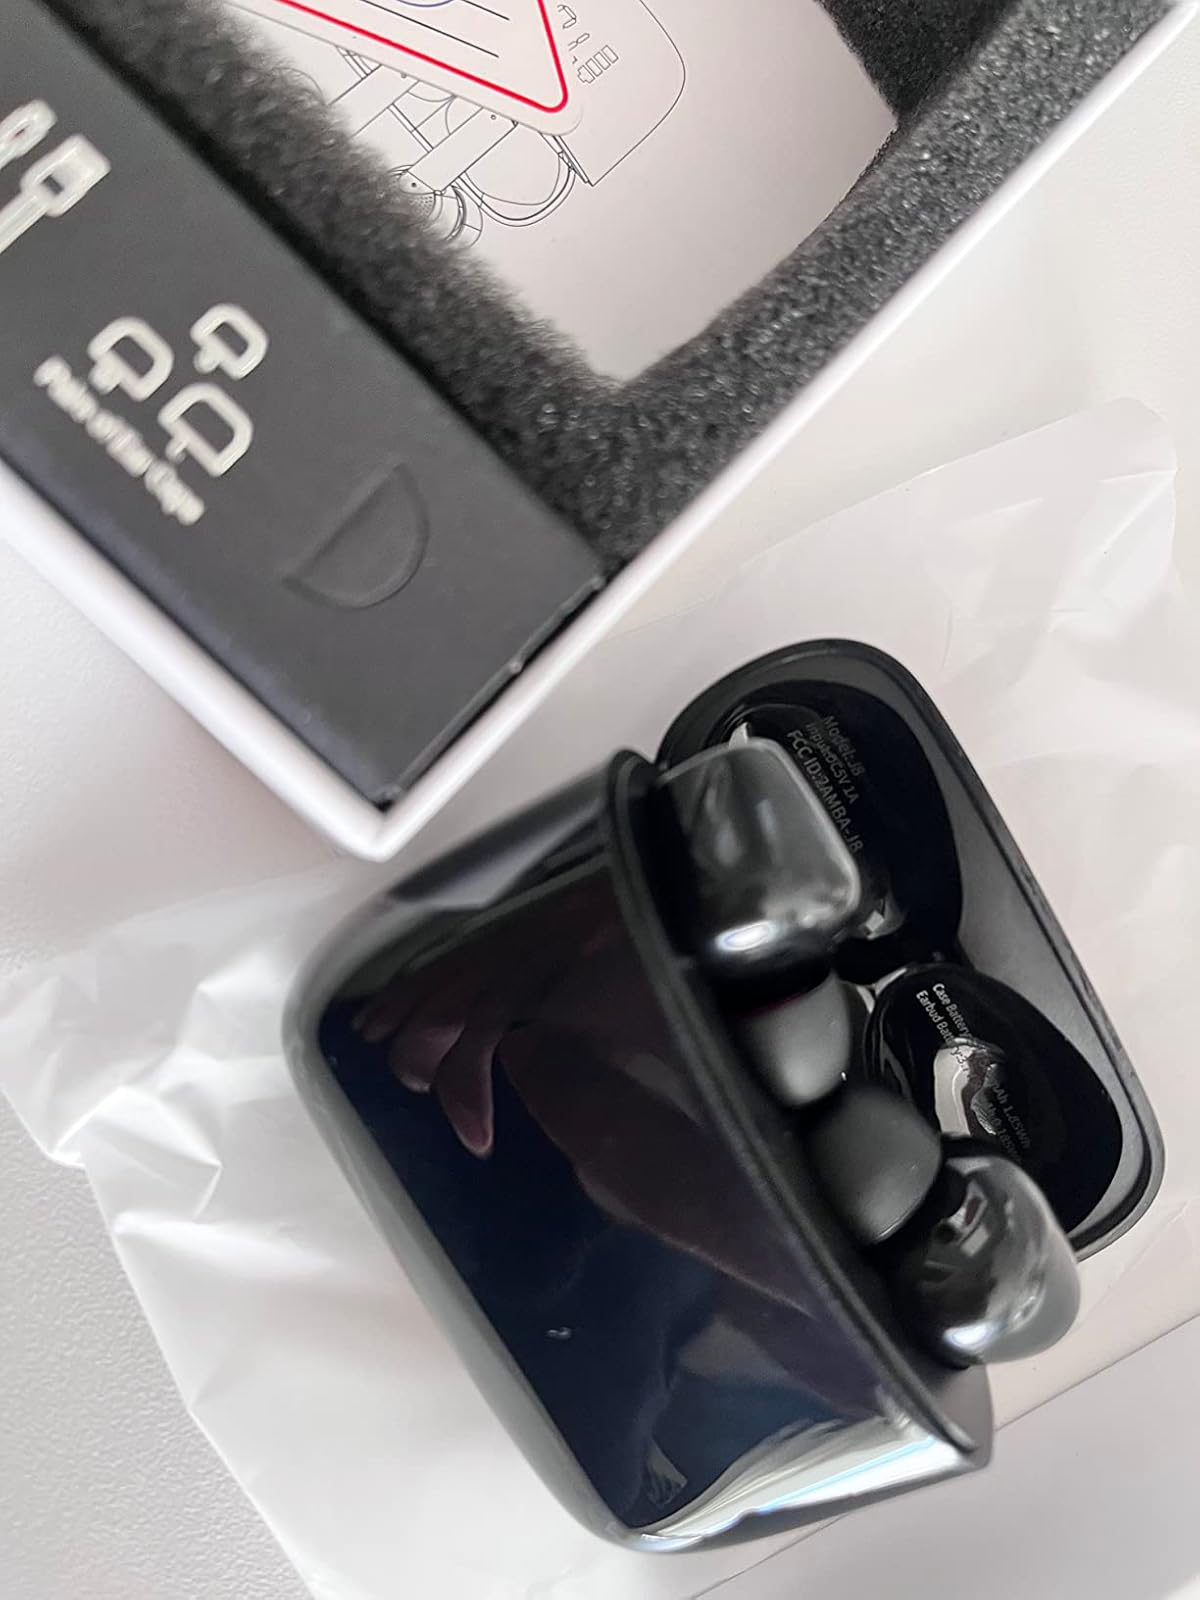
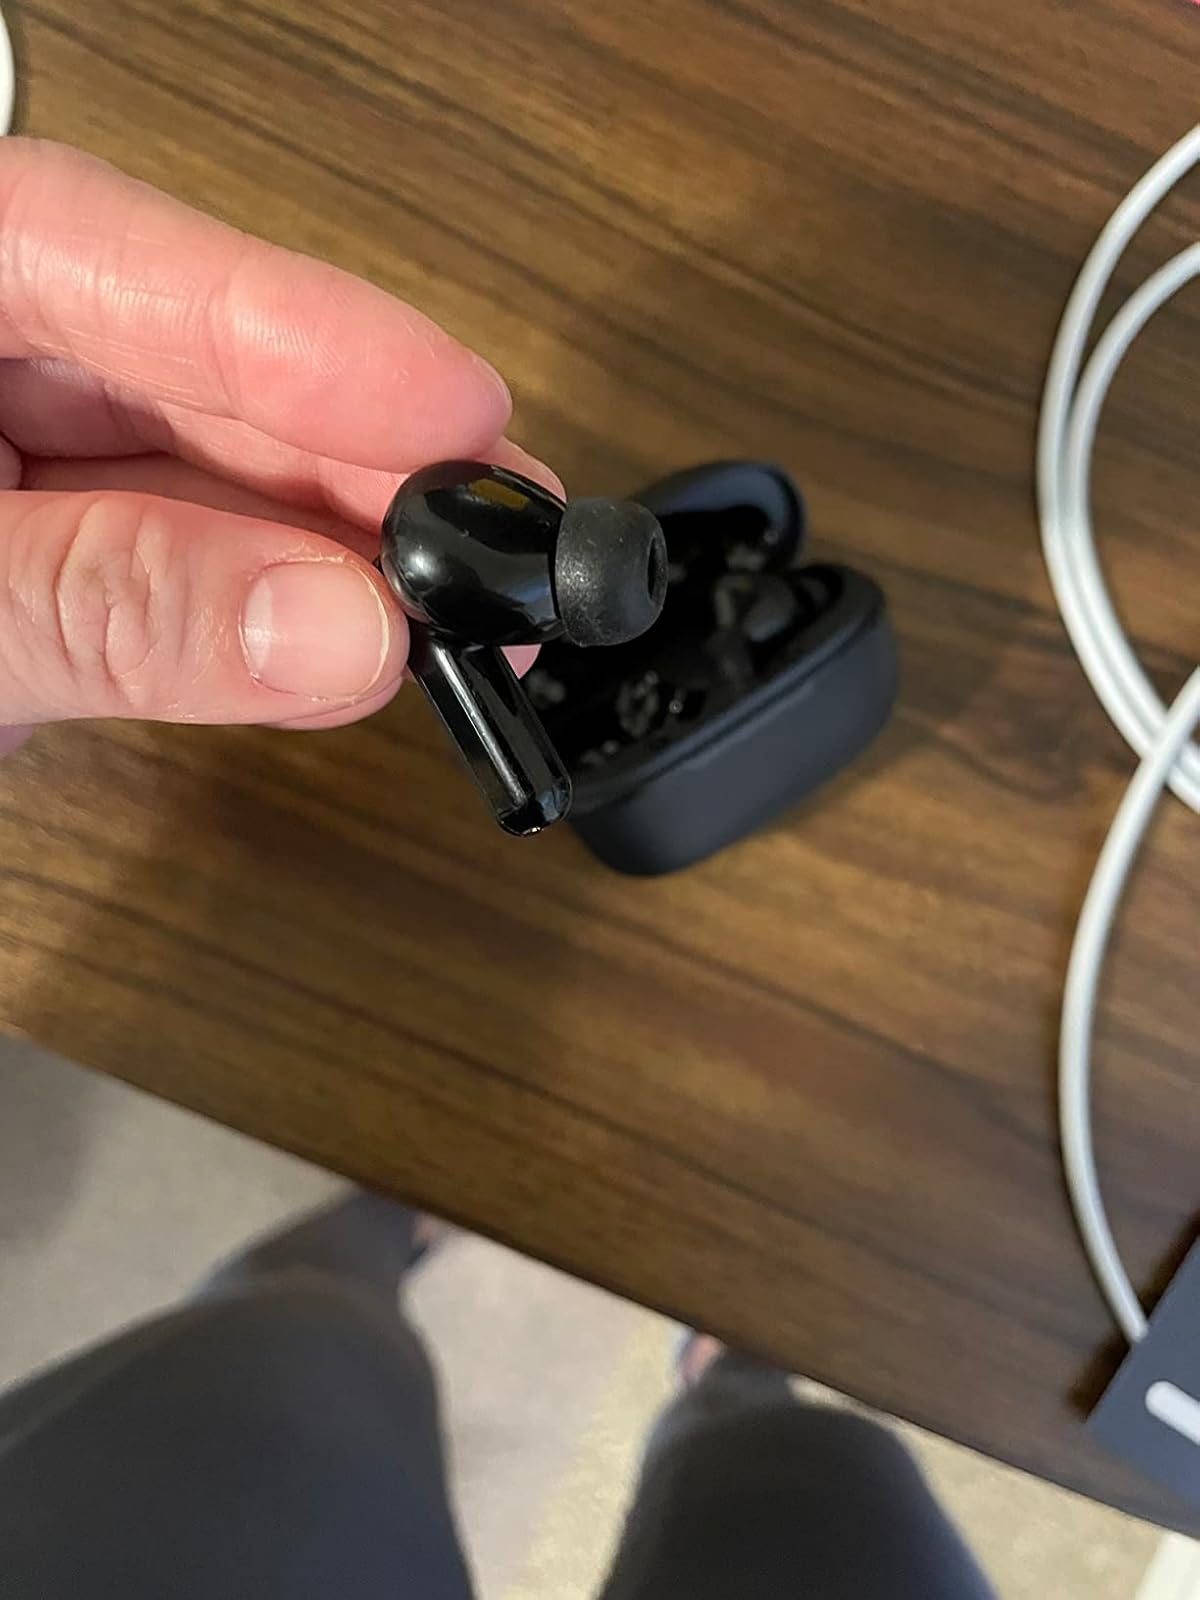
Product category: earbuds
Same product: no